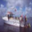
Label: ship